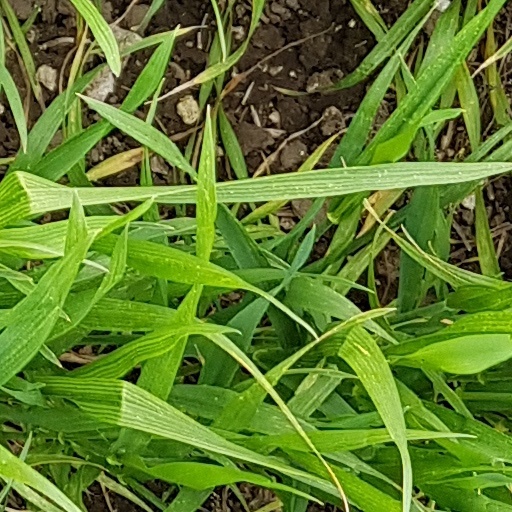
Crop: wheat